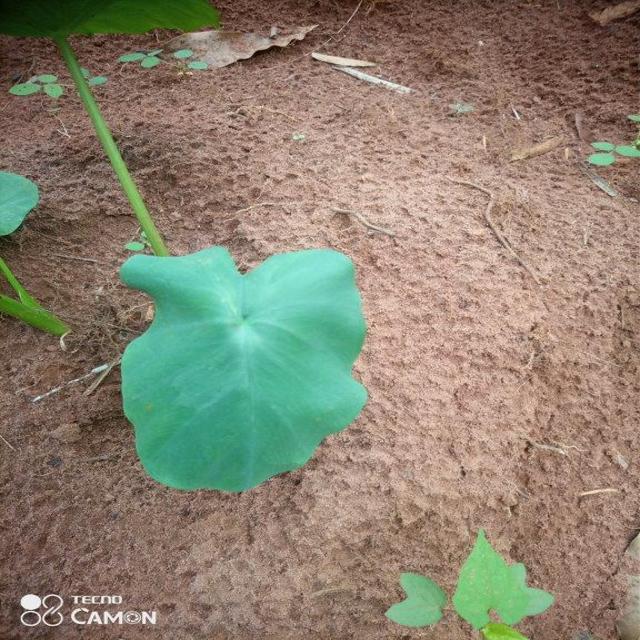
Label: Healthy